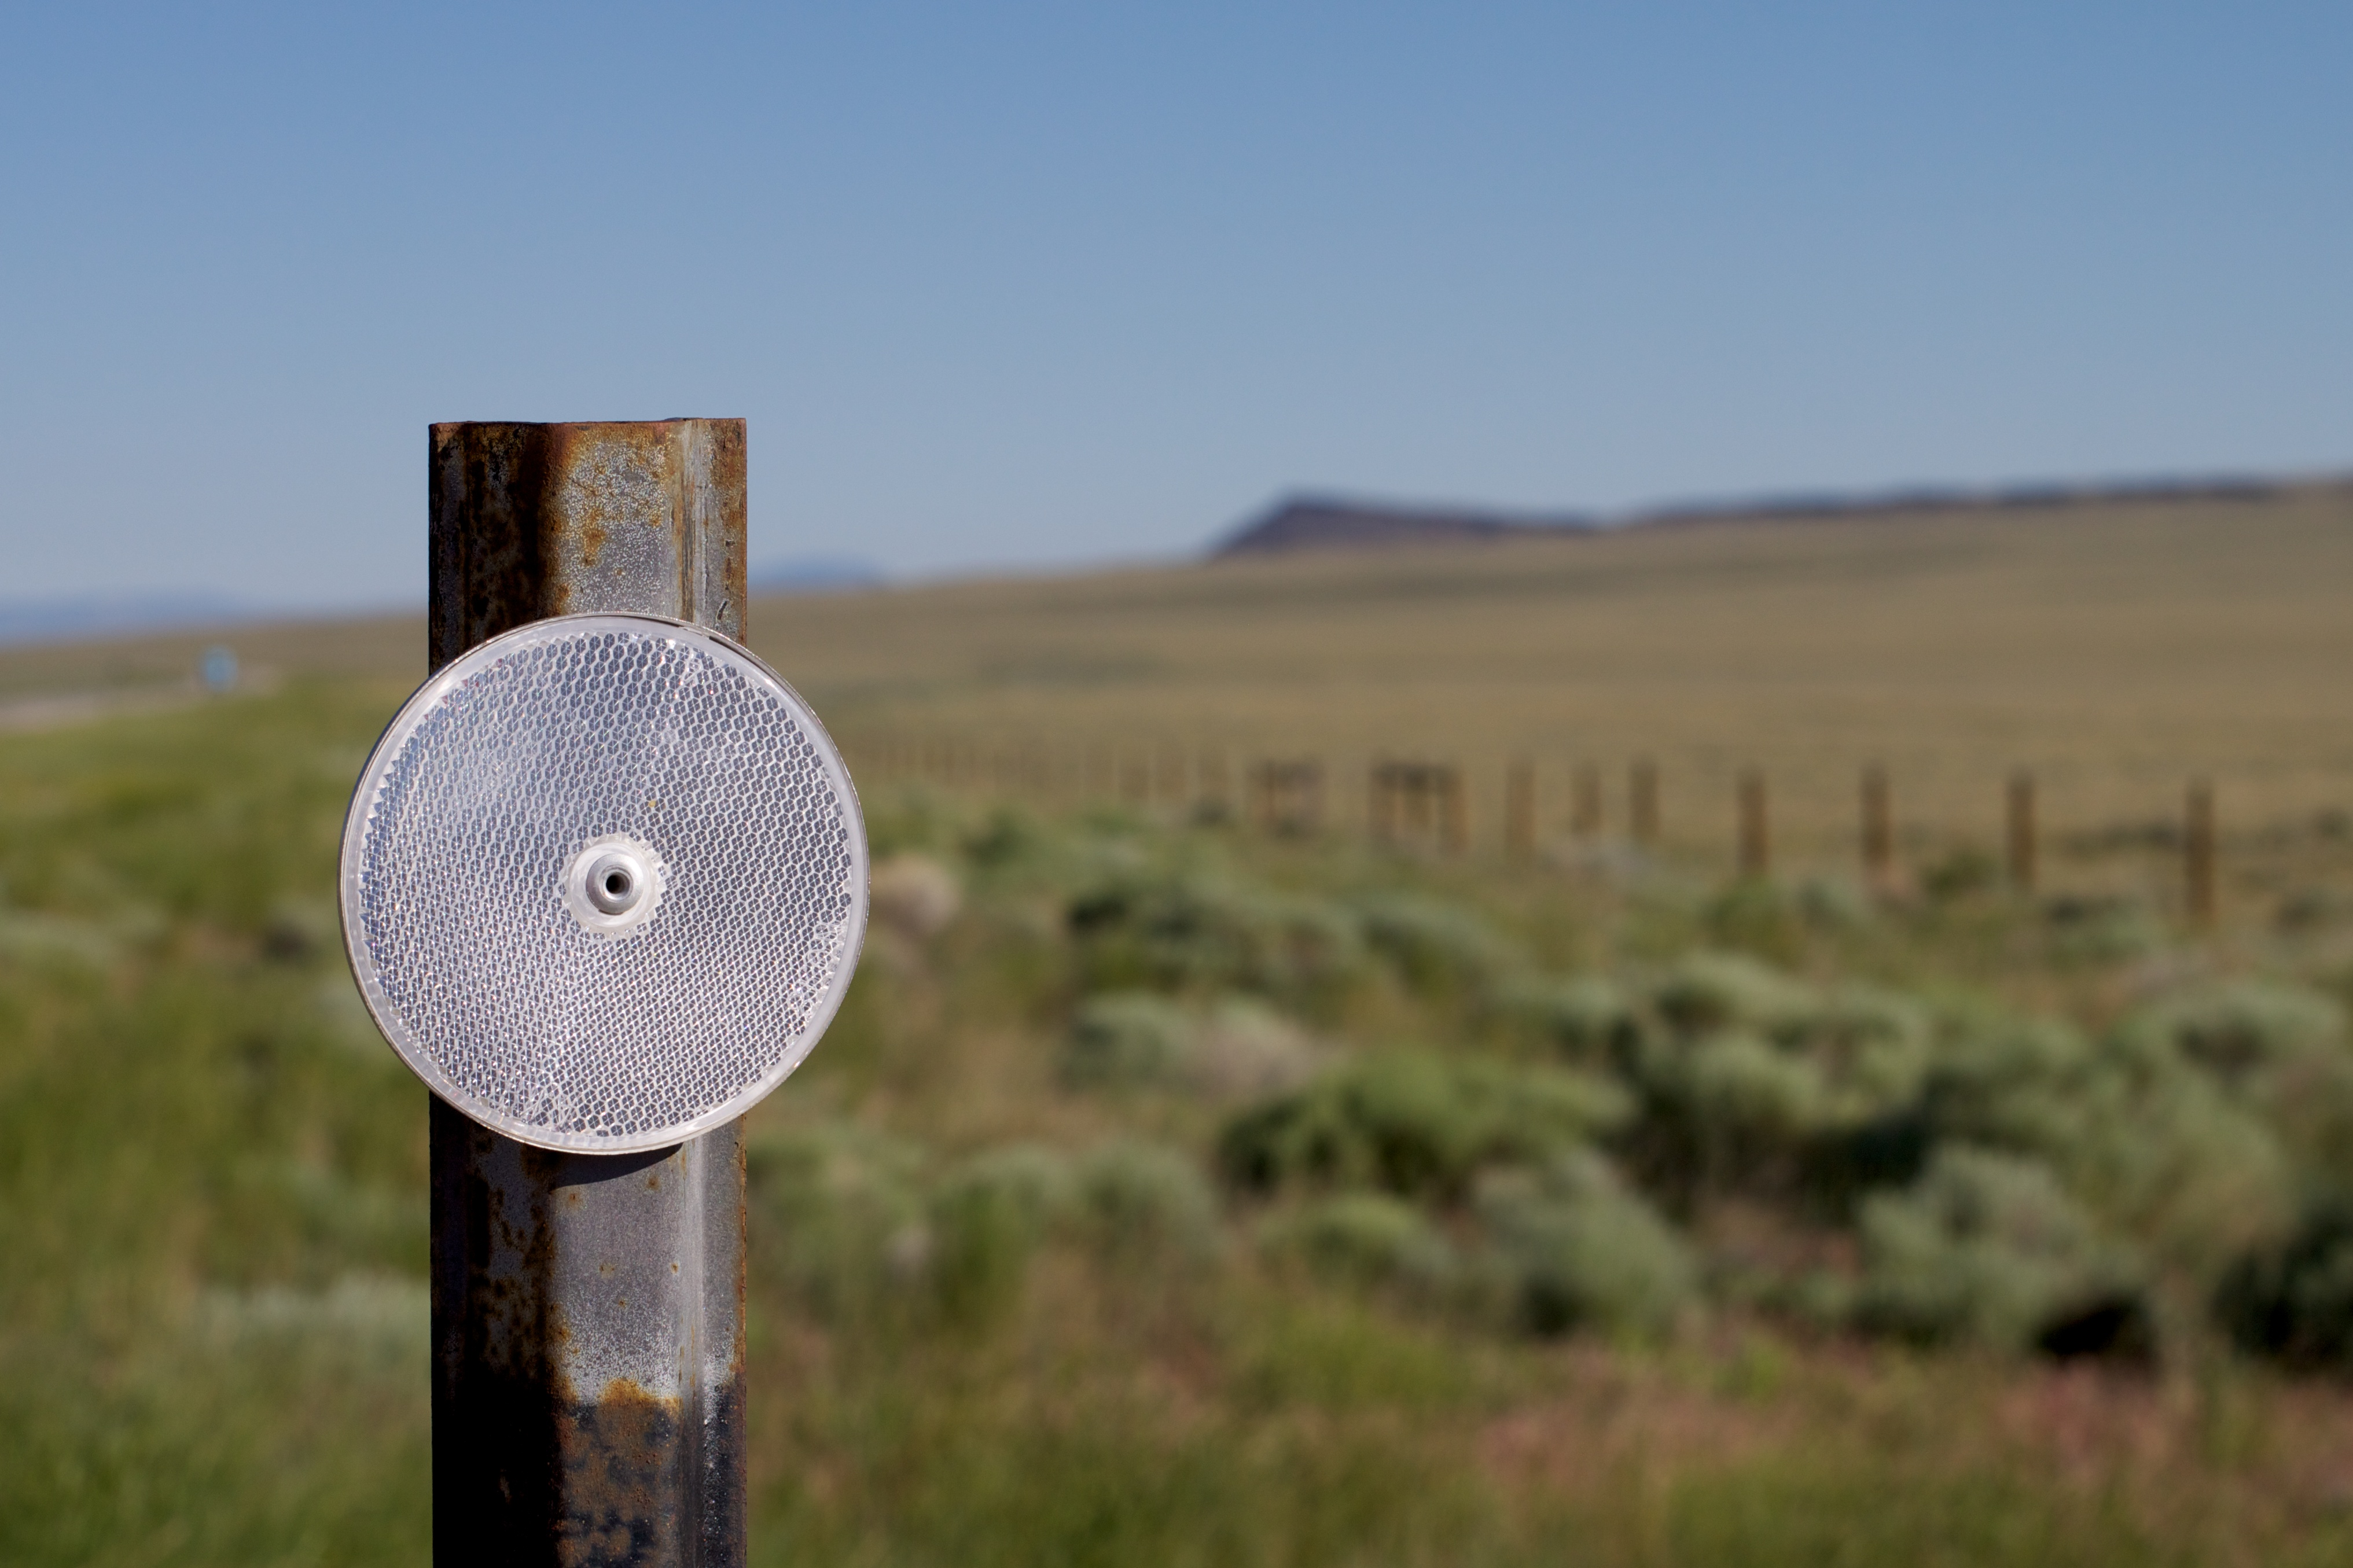
field, prairie, agriculture, odyssey, wyoming, rural area